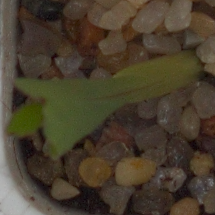
Label: maize